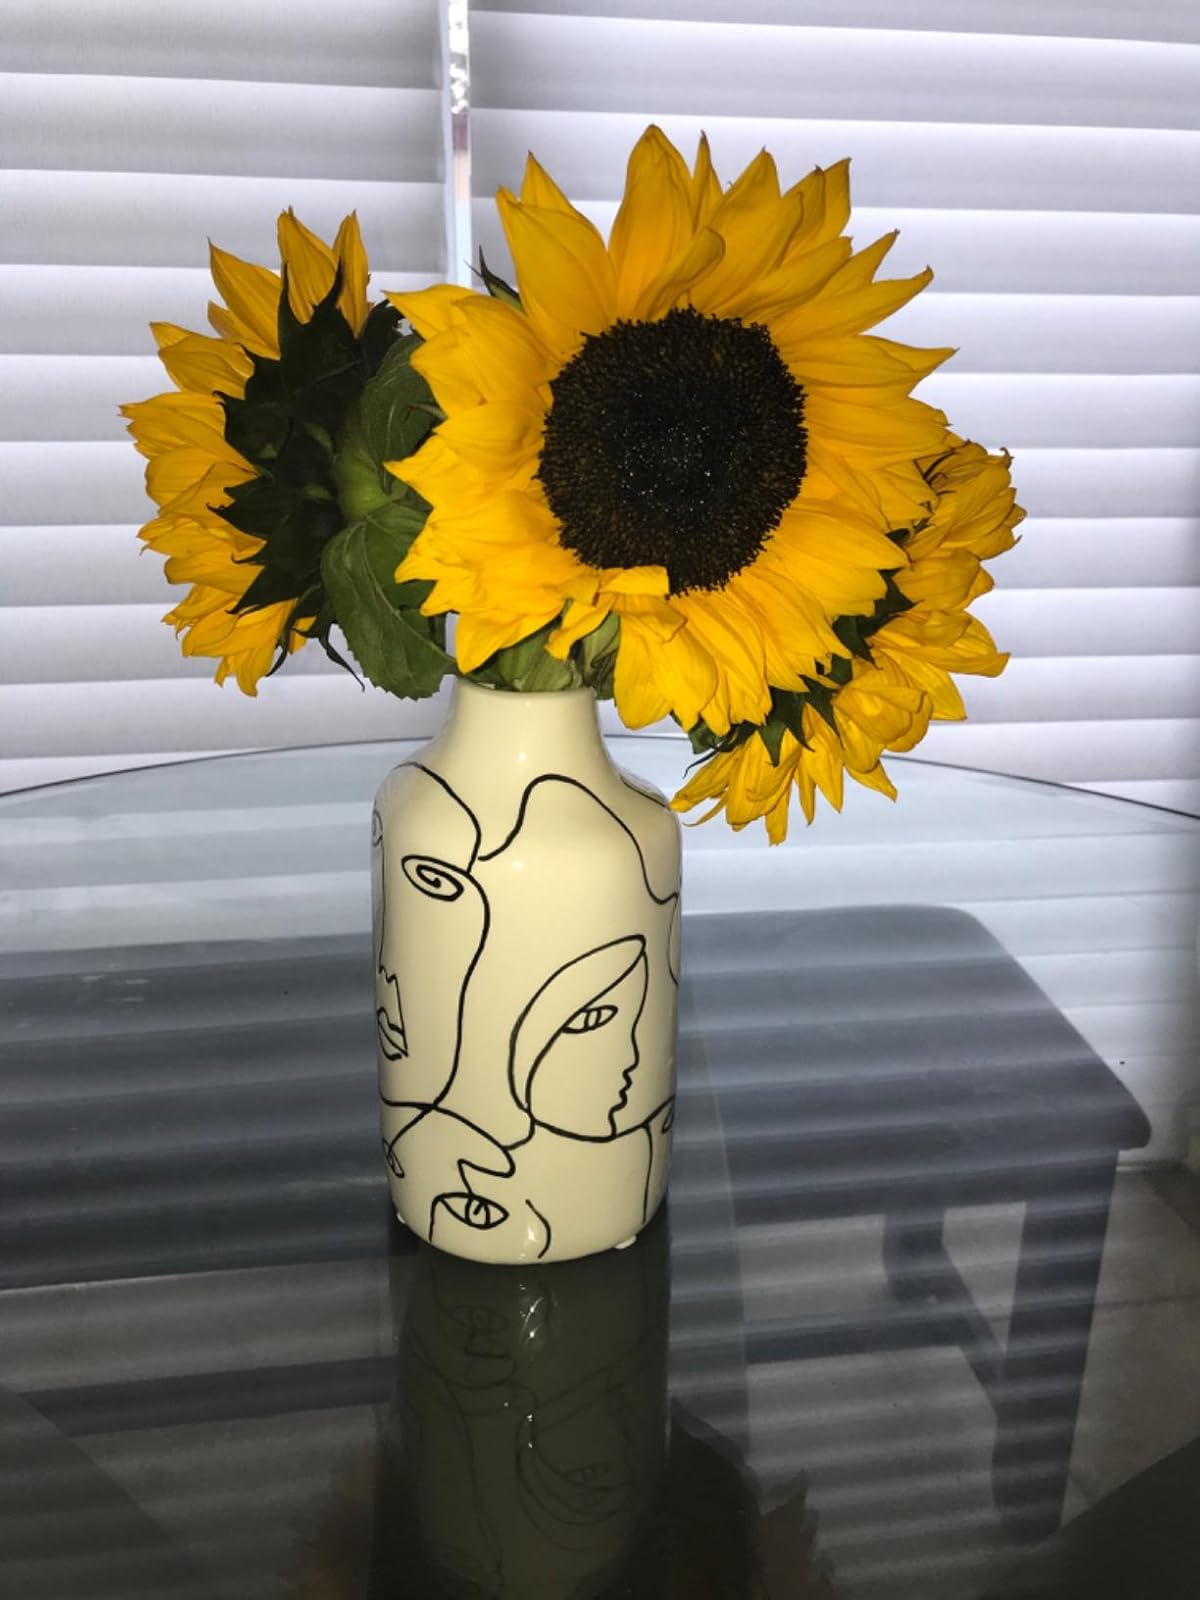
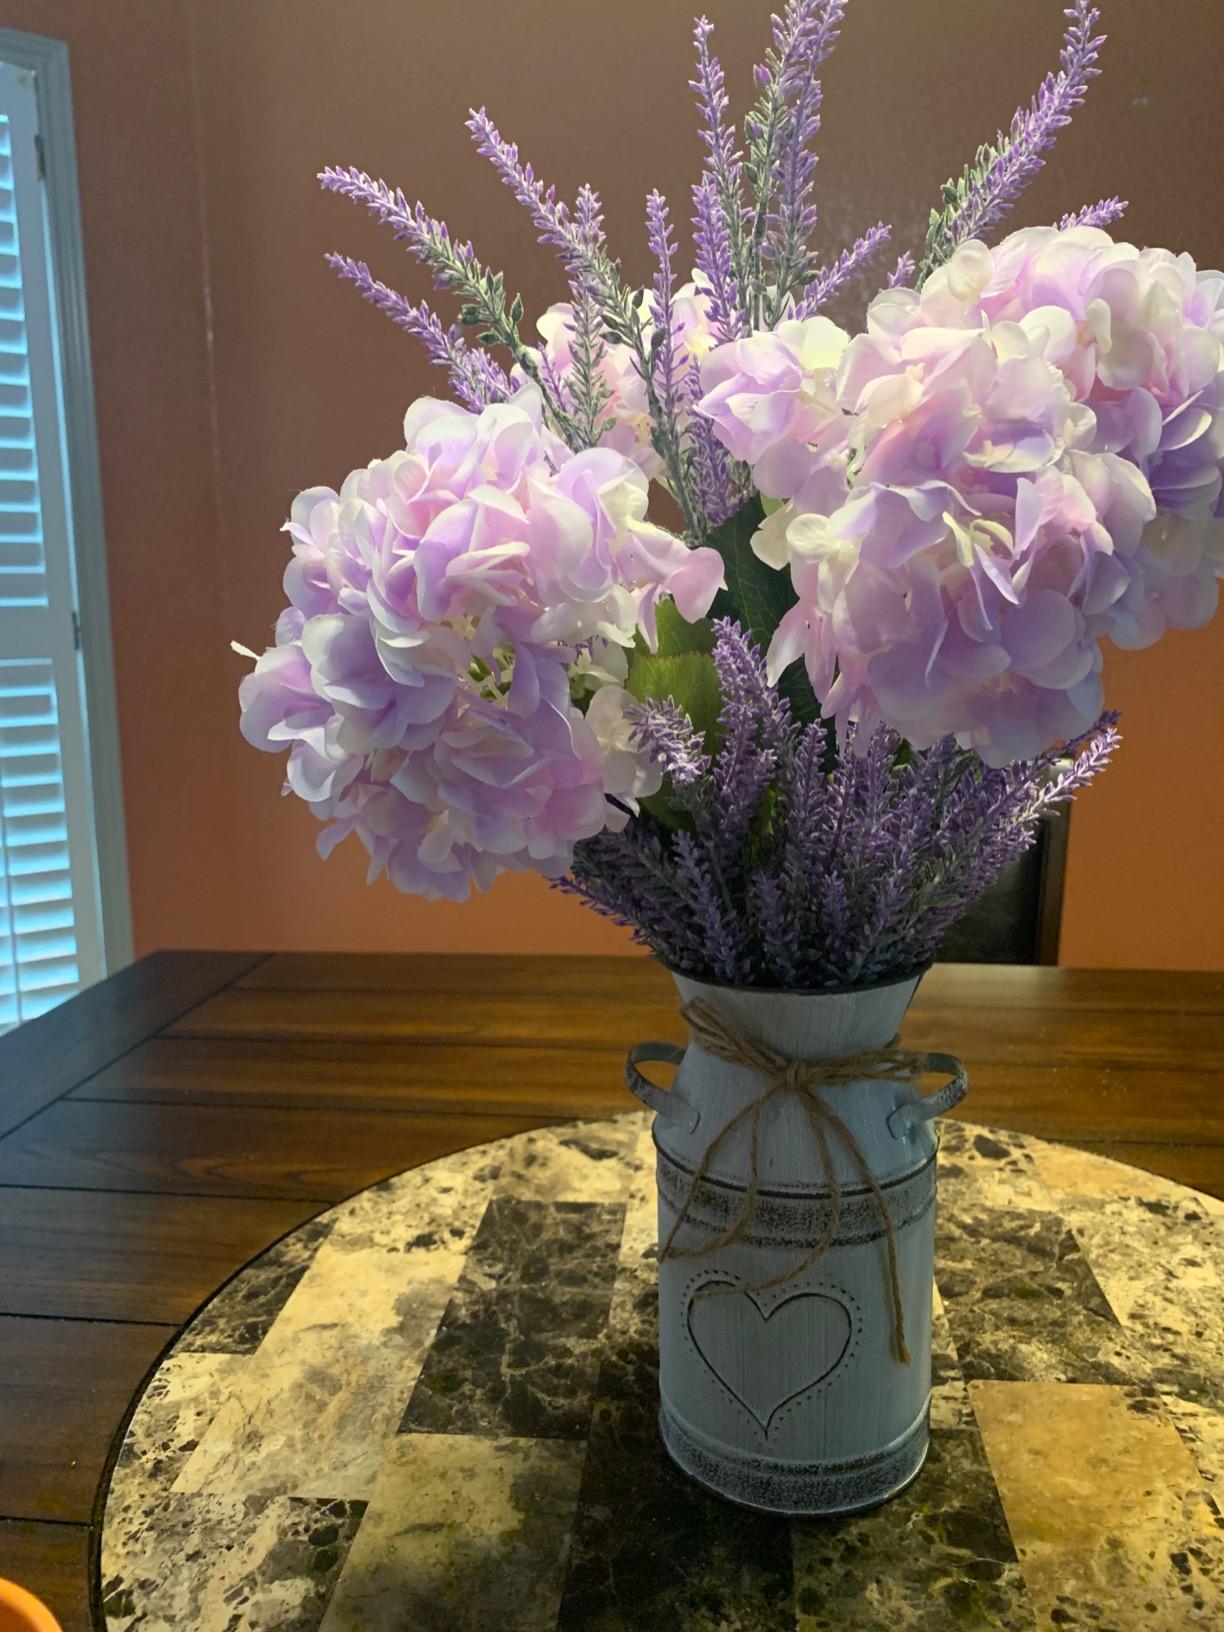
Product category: vase
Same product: no